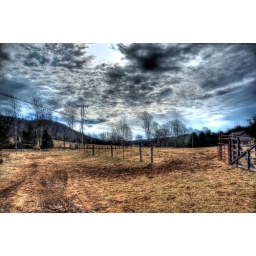
house mountain in HDR